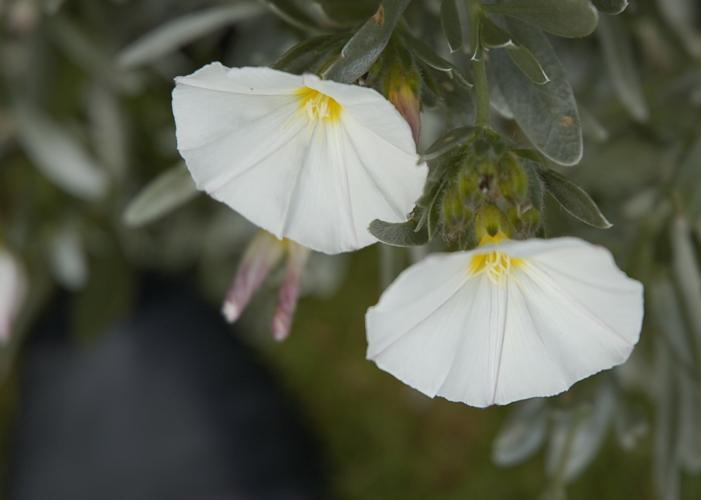
Label: silverbush